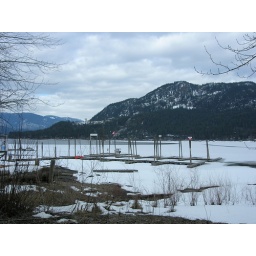
View of the frozen lake, can just see the clear water in the middle.